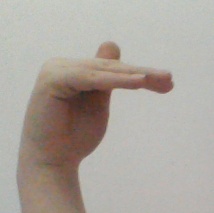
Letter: khaa